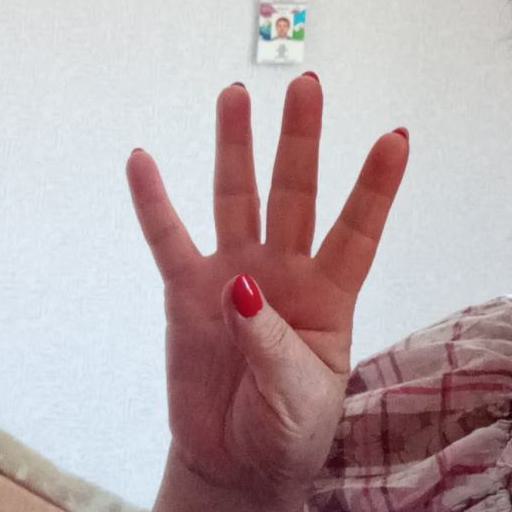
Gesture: four